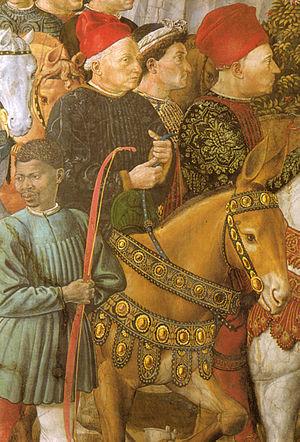
19 ou 20 juin : début du règne de Zara Yacoub, roi d’Éthiopie. Il réforme l’Église, limite l’influence politique des moines et jugule les hérésies.